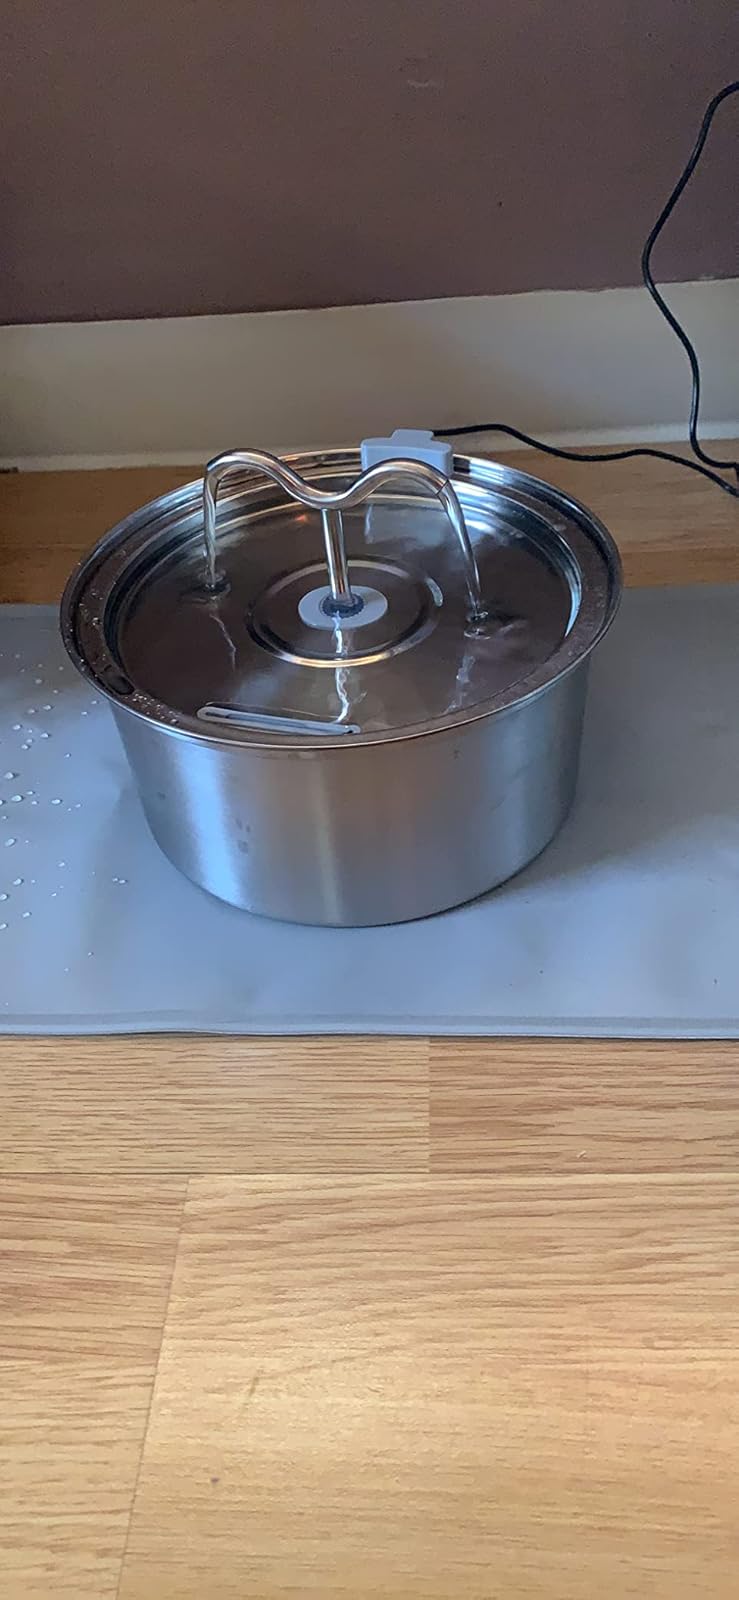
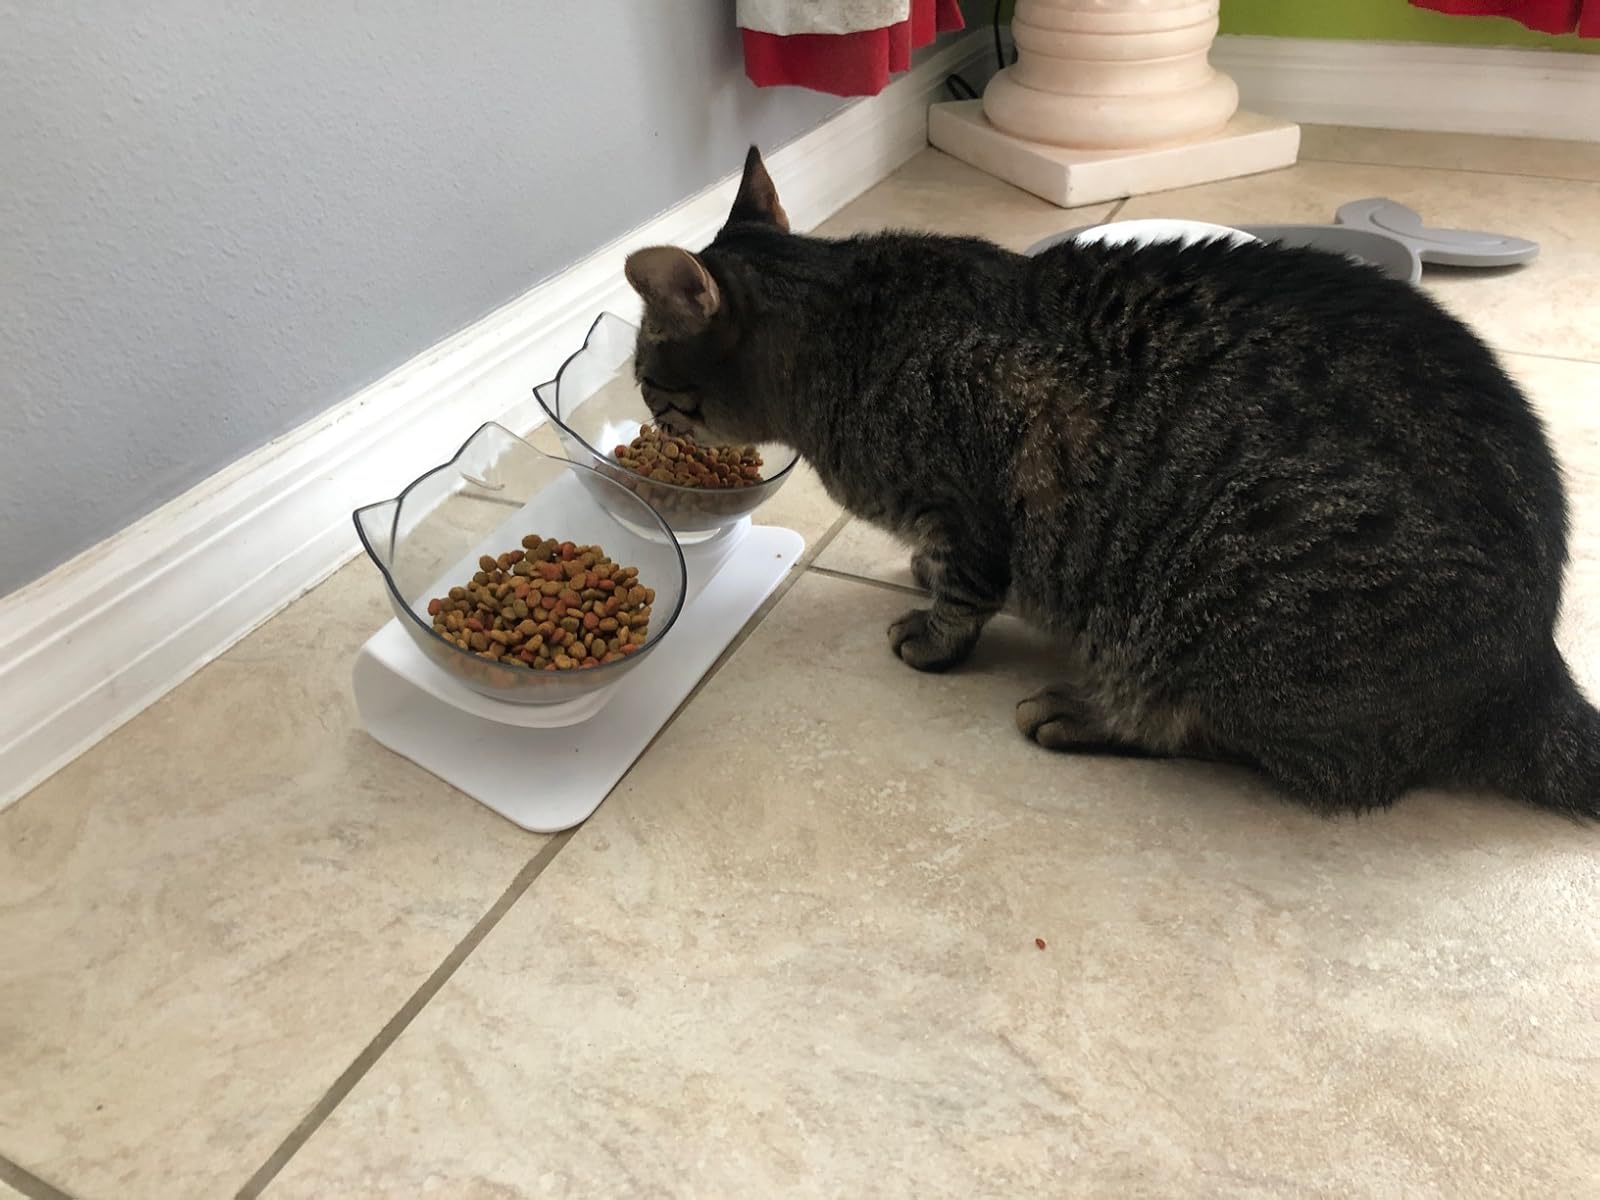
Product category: items_bowl
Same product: no